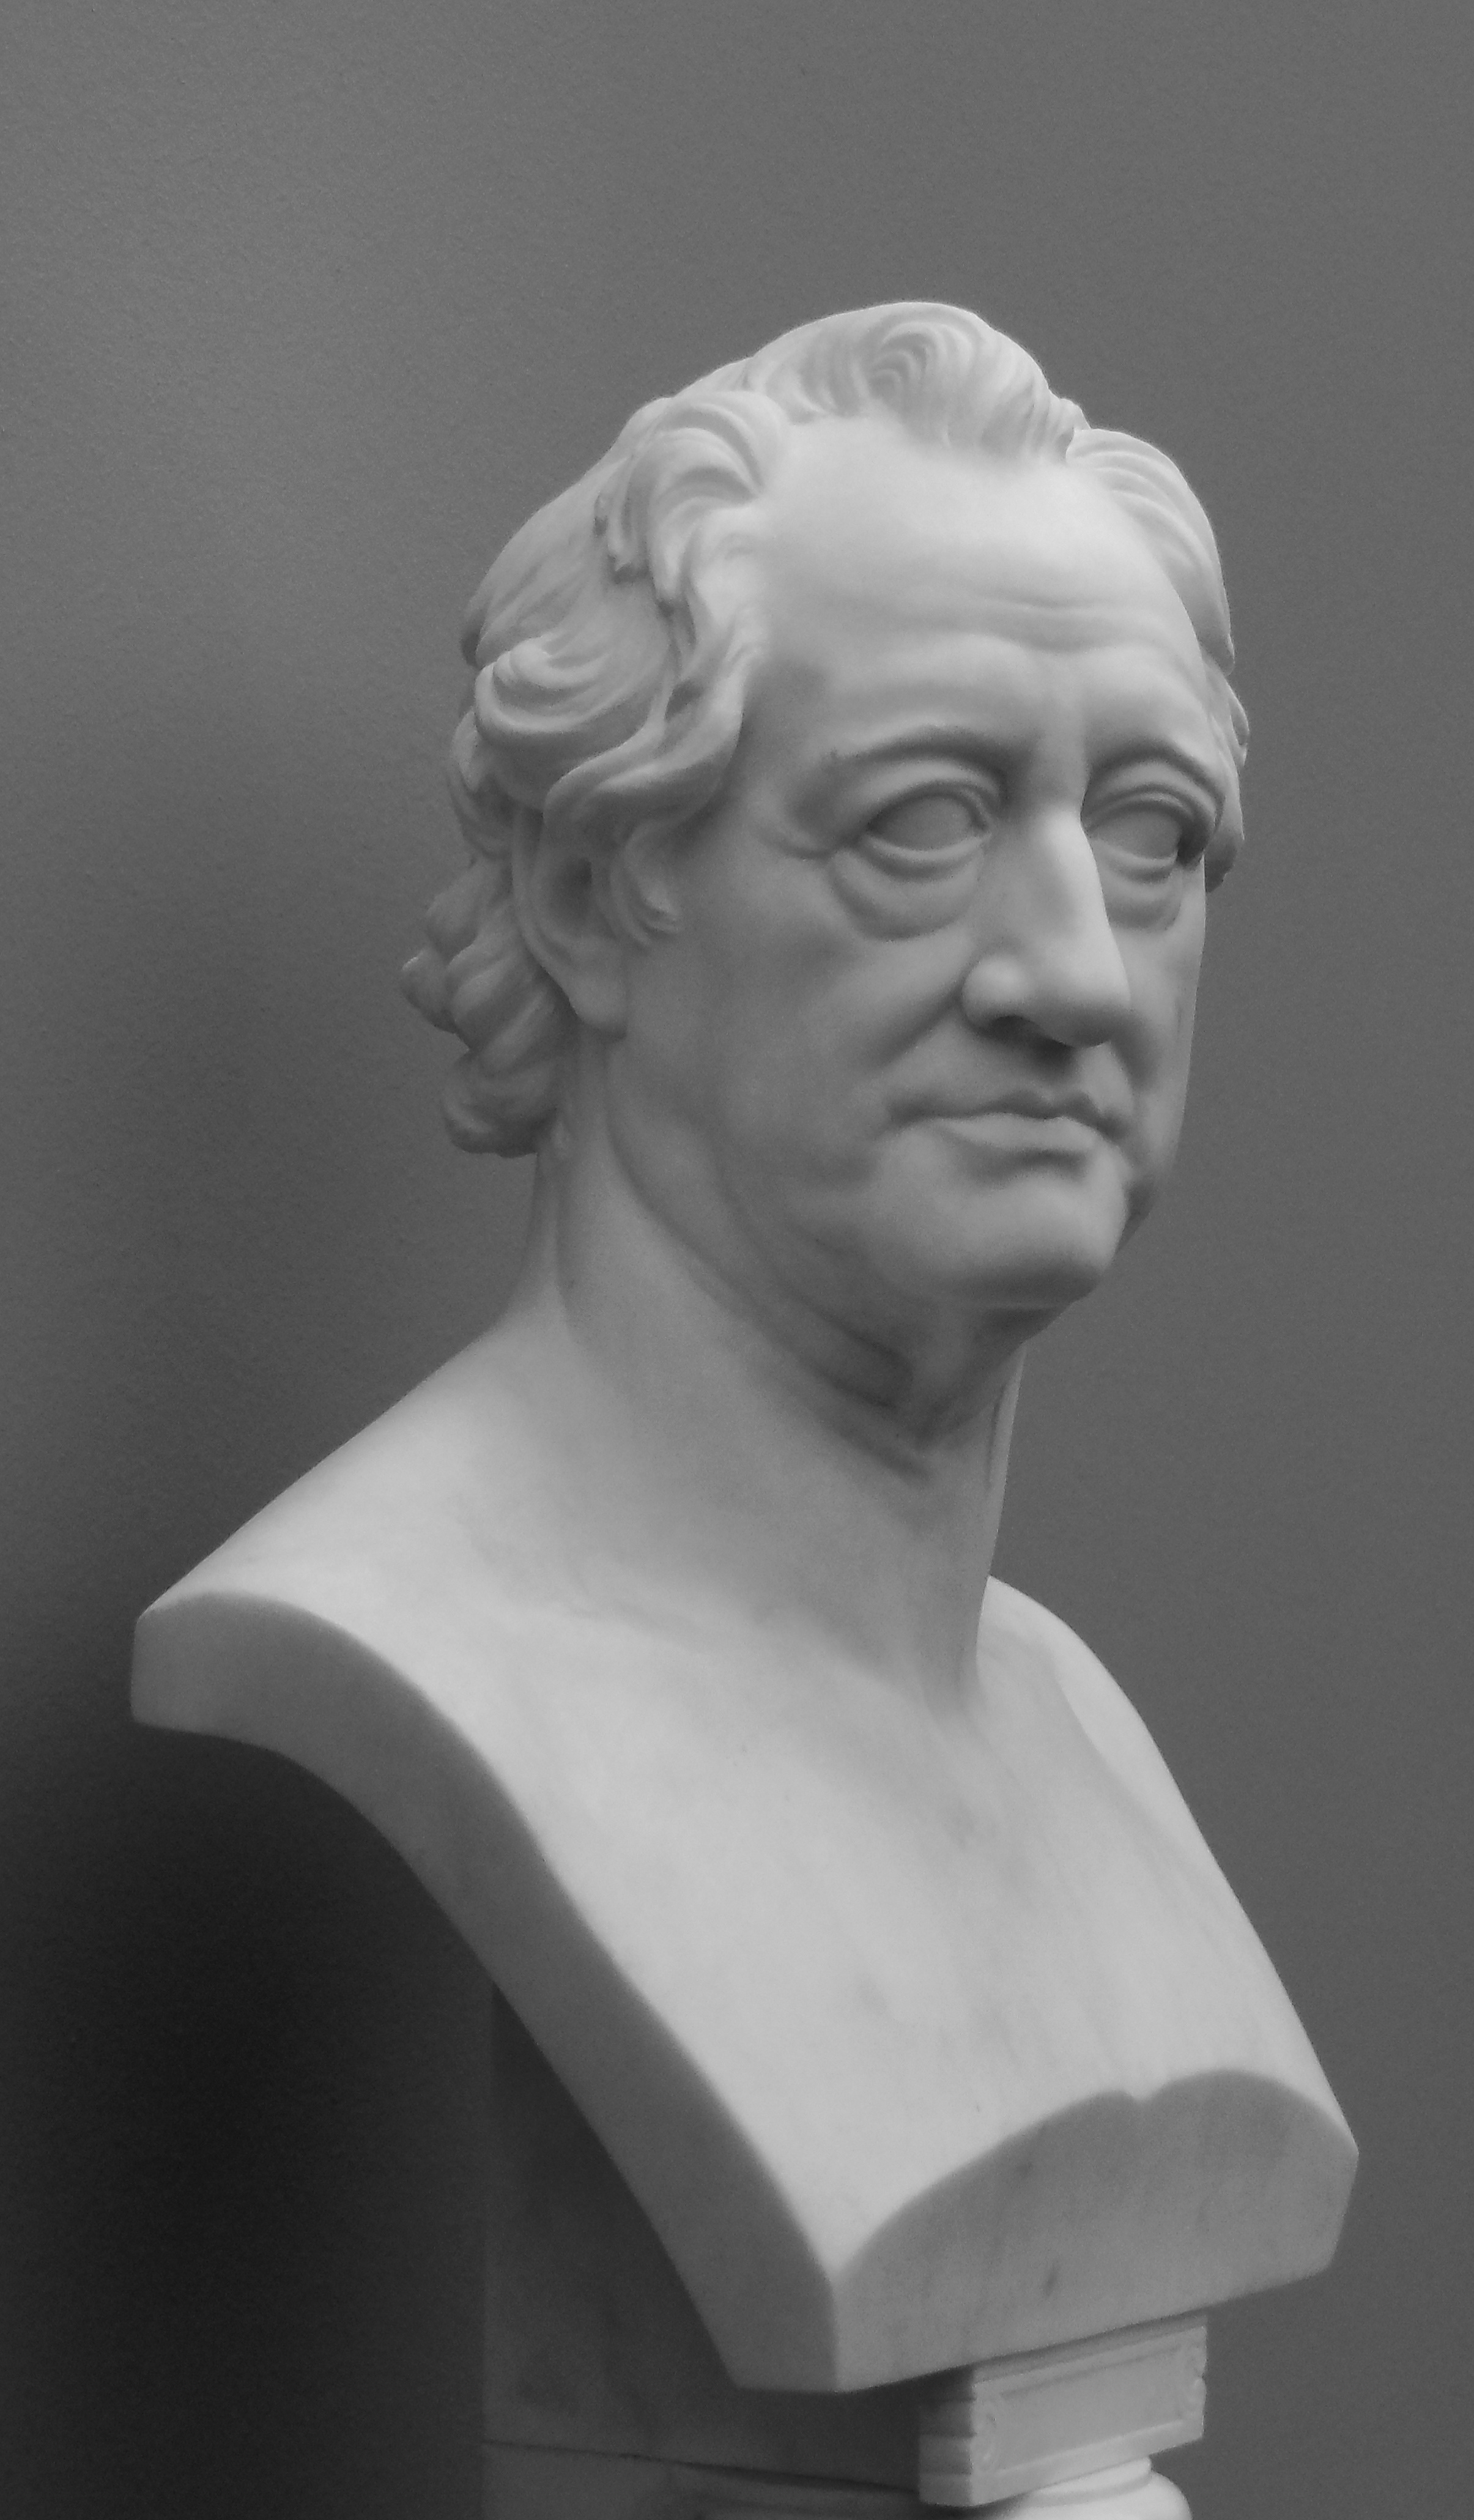
person, black and white, white, monument, statue, portrait, monochrome, sculpture, art, drawing, head, gallery, goethe, hamburg, kunsthalle, monochrome photography, old masters, nonbuilding structure, classical sculpture